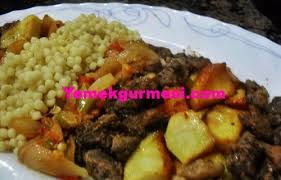
Yemek: et_sote